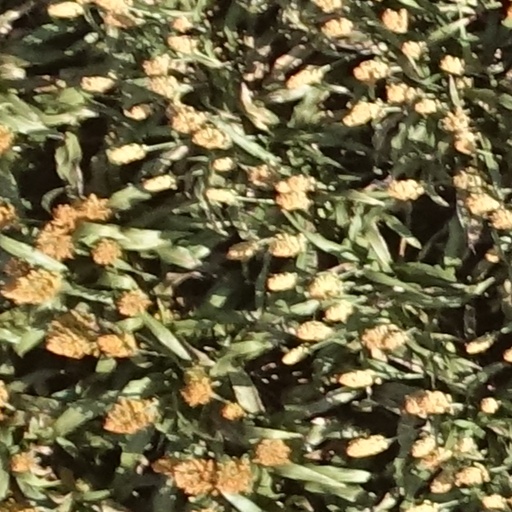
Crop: sorghum